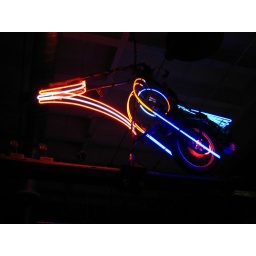
Neon motorcycle above the bar at Barbara's in the Brewery.